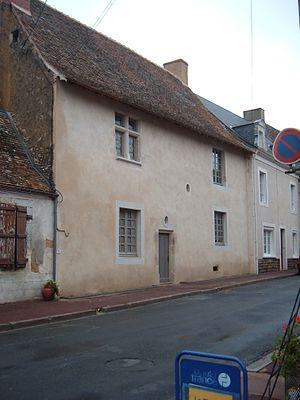
Courcelles-la-Forêt est une commune française, située dans le département de la Sarthe en région Pays de la Loire, peuplée de 410 habitants.